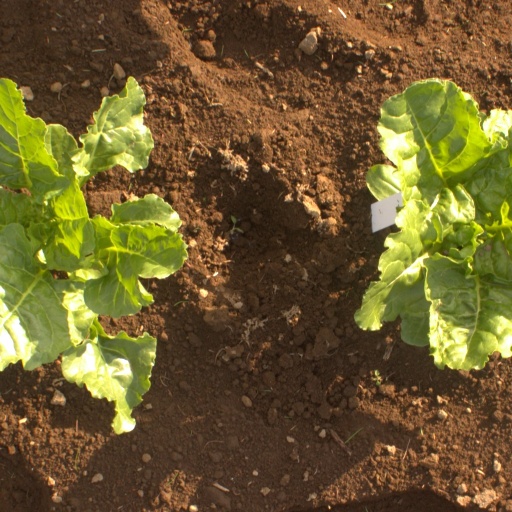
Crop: sugar beet